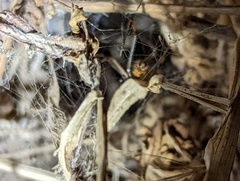
Species: Lactrodectus_hesperus